Shelley's francolin

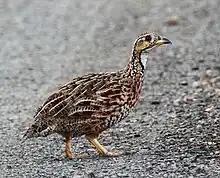
In Ithala Game Reserve

It is found in grassy woodlands and grasslands in Kenya, Mozambique, Rwanda, South Africa, Eswatini, Tanzania, Uganda, and Zimbabwe.